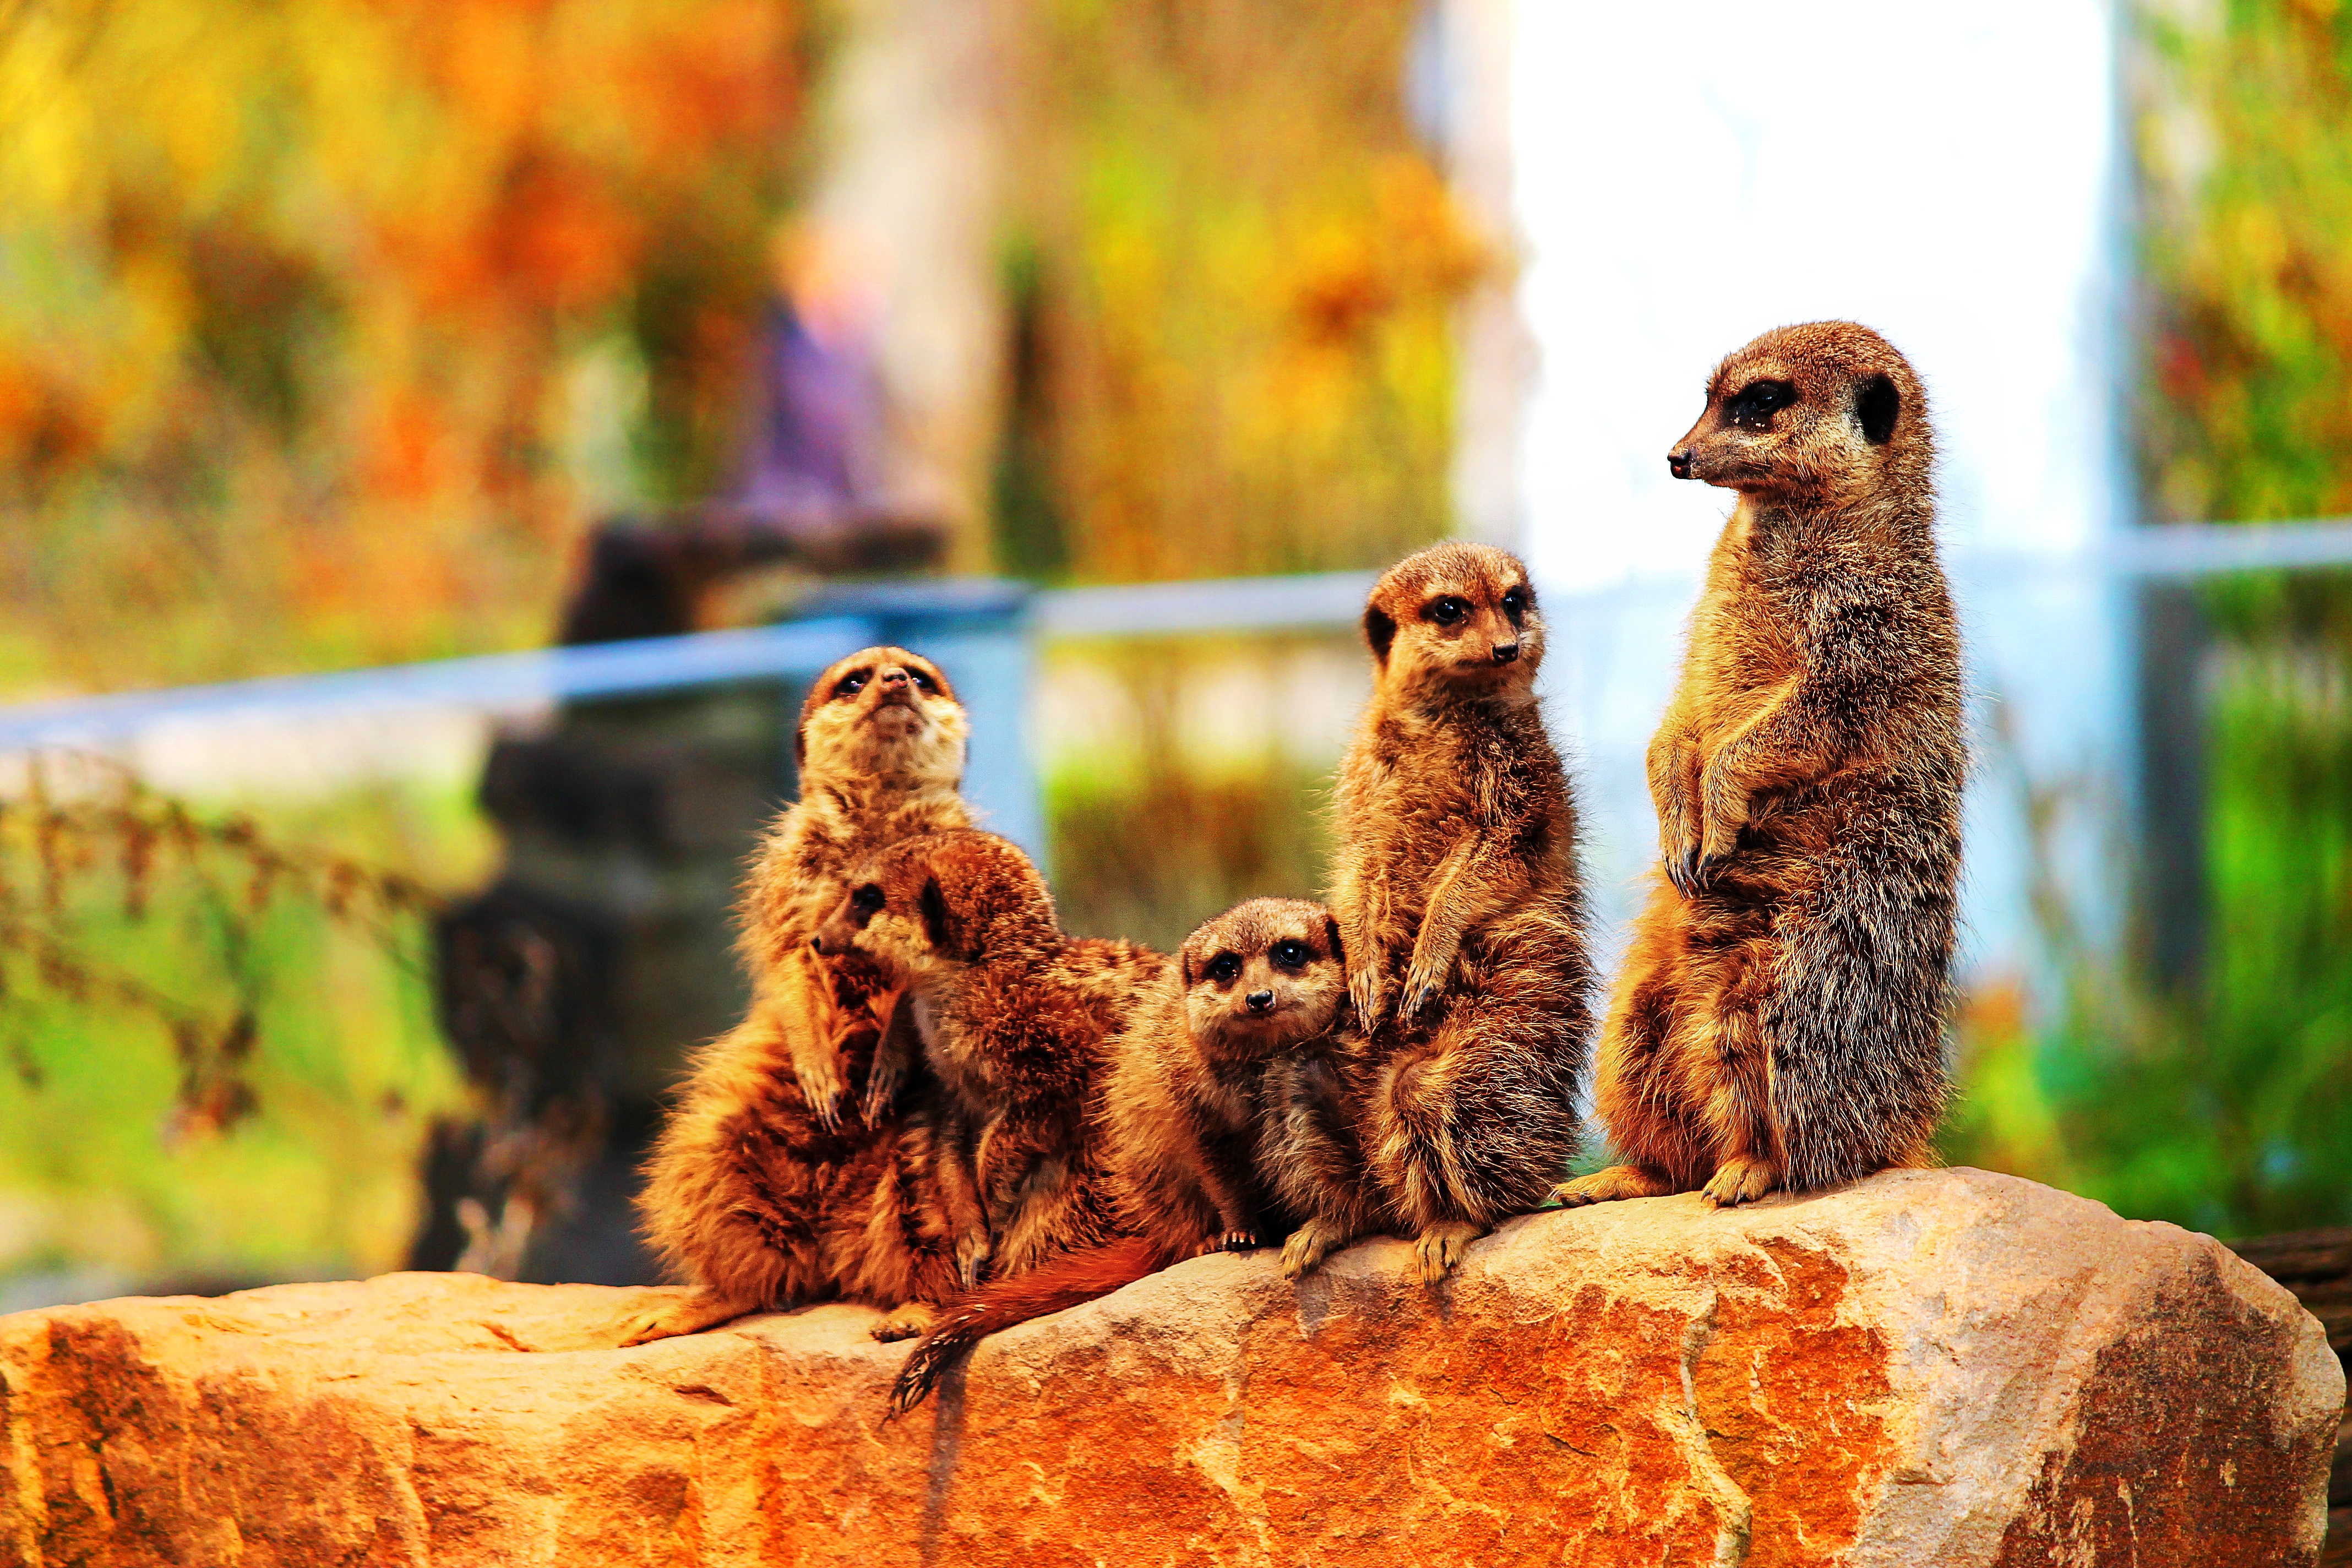
nature, warm, animal, wildlife, zoo, fur, orange, autumn, mammal, yellow, fauna, 5, meerkat, mongoose, sababurg castle, zoo sababurg, meercat, herpestidae, scharrtier, southern africa, smallest mangustenart, species of mammal